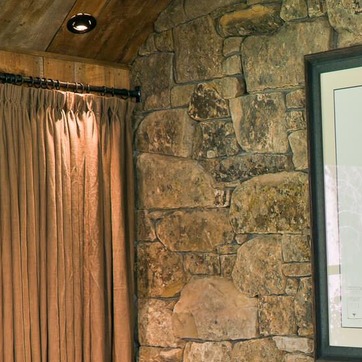
Material: stone